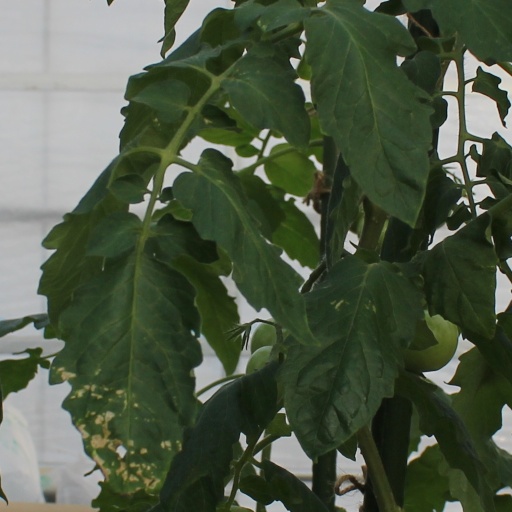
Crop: tomato